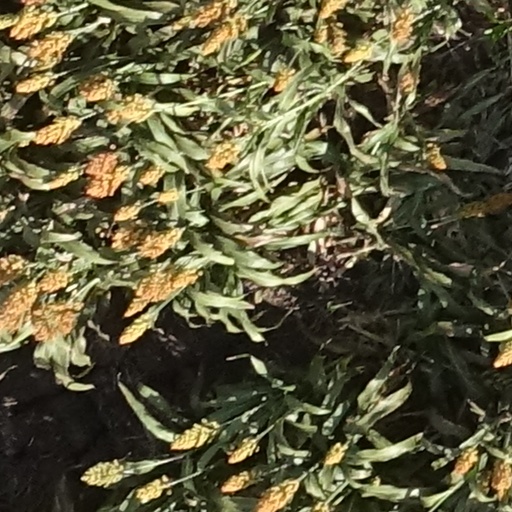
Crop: sorghum